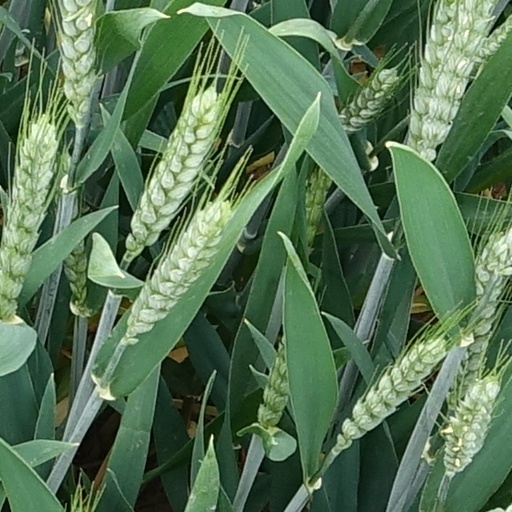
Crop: wheat